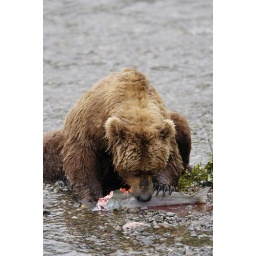
Brown bear sitting in river eating salmon02